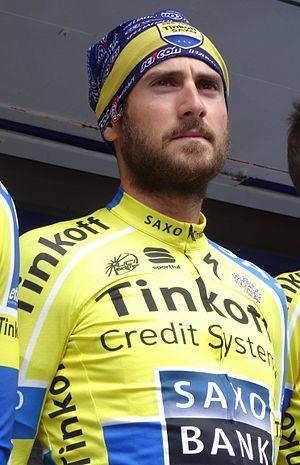
Reportage photographique réalisé le mercredi 7 mai 2014 au départ de la première étape de l'édition 2014 des Quatre jours de Dunkerque à Dunkerque, Nord, Nord-Pas-de-Calais, France. Depicted person&#58
Manuele Boaro est un coureur cycliste professionnel italien, membre de l'équipe Astana. Sur son compte Twitter, il révèle en avril 2015 avoir fait une demande pour acquérir la nationalité australienne, et présente depuis la double nationalité sur le réseau social.
La saison 2014 de l'équipe cycliste Tinkoff-Saxo est la quatorzième saison de l'équipe au plus haut niveau du cyclisme professionnel et la deuxième avec le sponsor Tinkoff Bank, arrivé durant la saison 2012. L'autre sponsor principal, Saxo Bank, est présent depuis six ans. Le milliardaire russe Oleg Tinkov ayant racheté la licence de l'équipe à Bjarne Riis durant l'hiver, l'appellation de l'équipe est désormais Tinkoff-Saxo et celle-ci passe après les Tour Down Under sous licence russe.